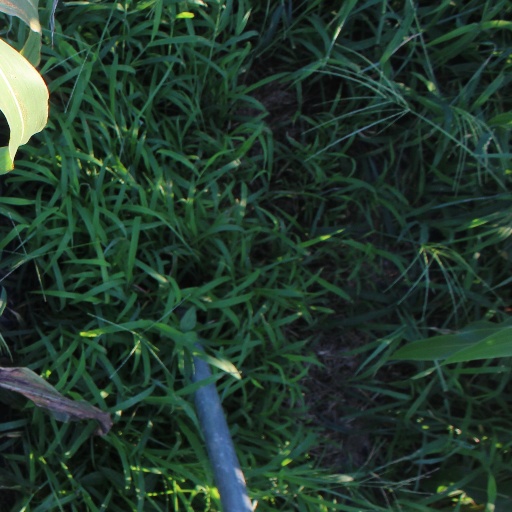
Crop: sorghum